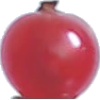
Label: Redcurrant 1